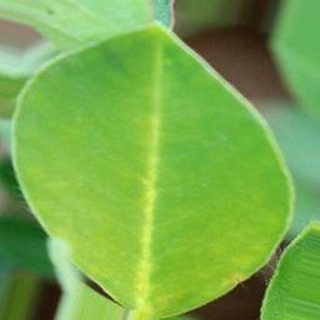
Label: healthy_groundnut